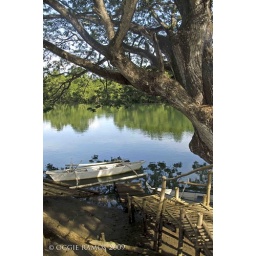
iwahig boat under the acacia tree